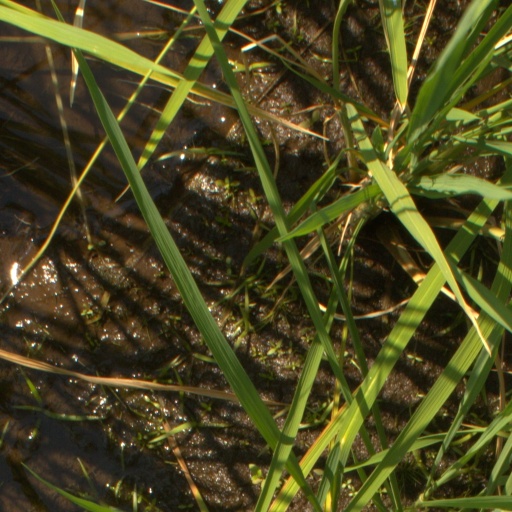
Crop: rice